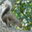
Label: squirrel